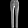
Label: Trouser